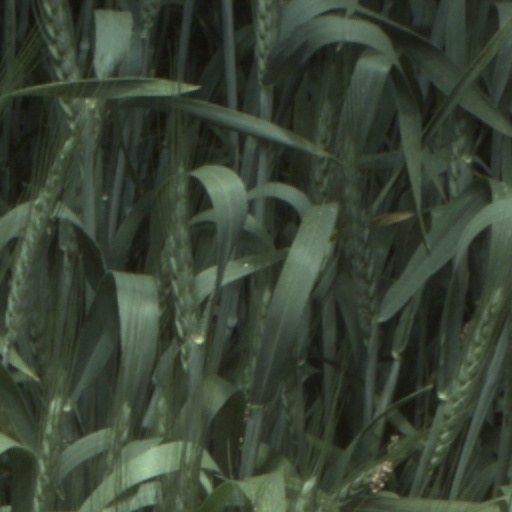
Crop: wheat